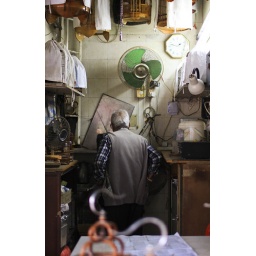
bird market in mongkok